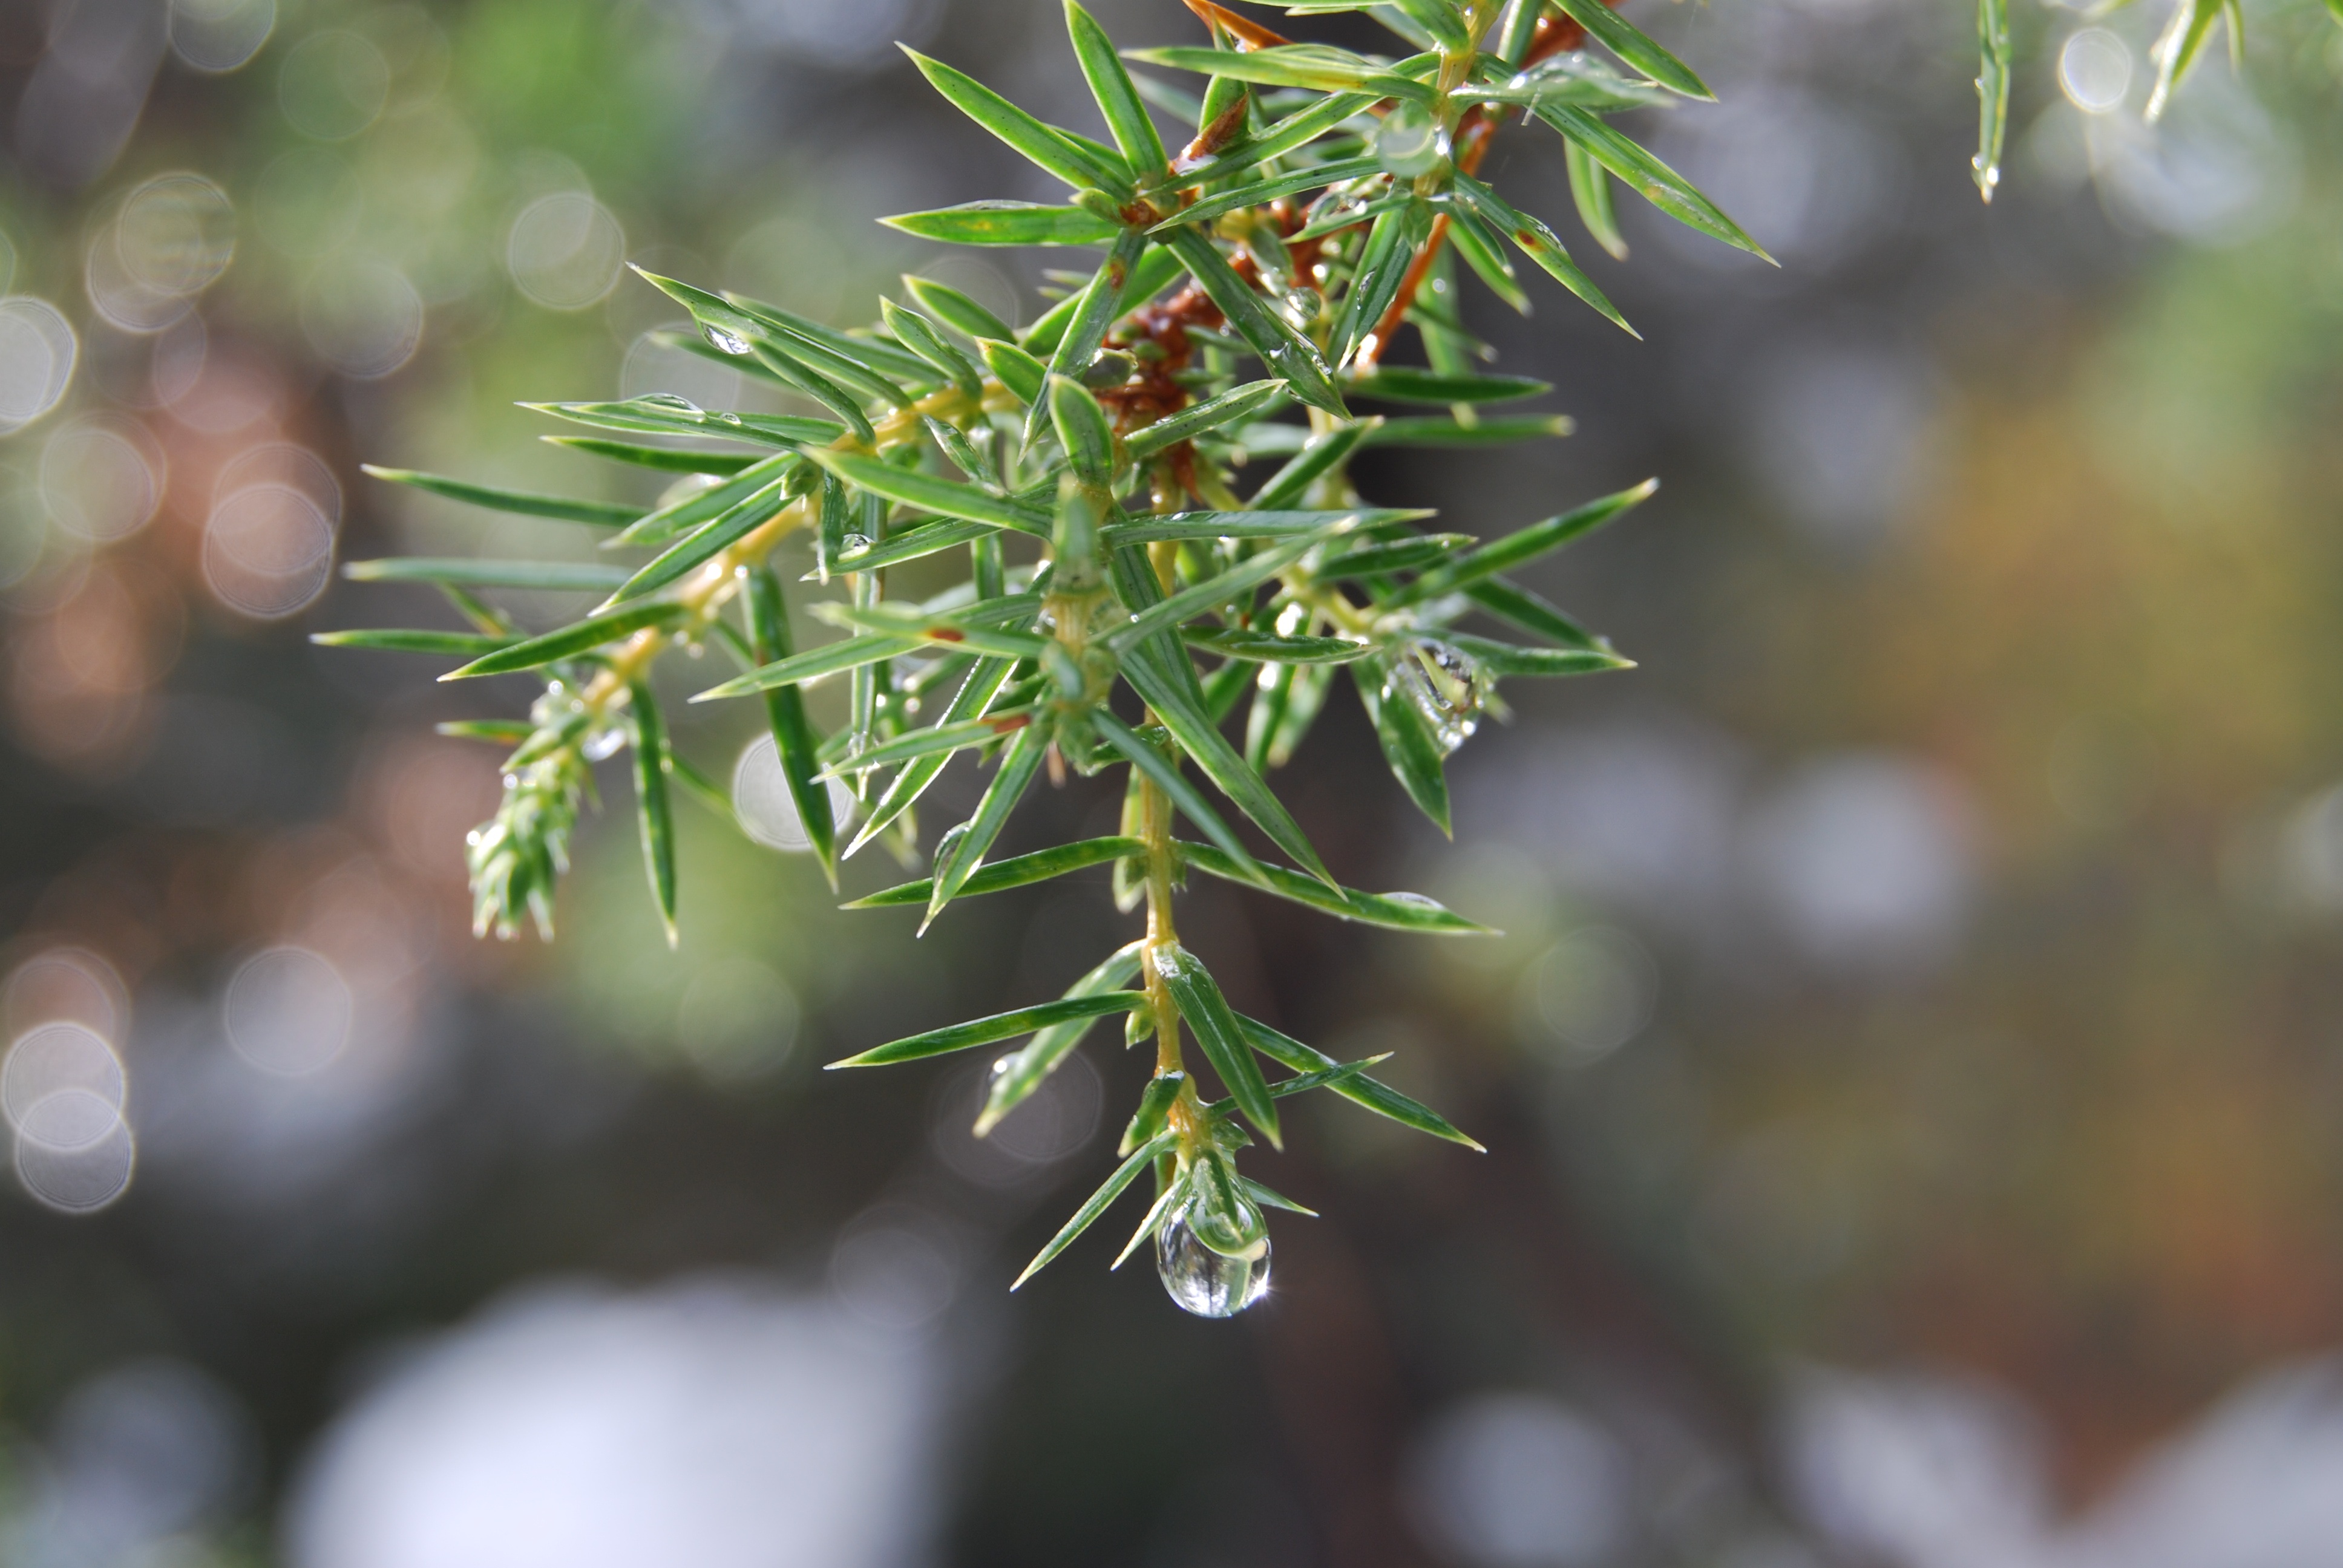
tree, nature, branch, blossom, plant, leaf, flower, green, produce, evergreen, botany, fir, flora, twig, conifer, spruce, shrub, sprig, macro photography, flowering plant, a drop of, woody plant, land plant, thorns spines and prickles